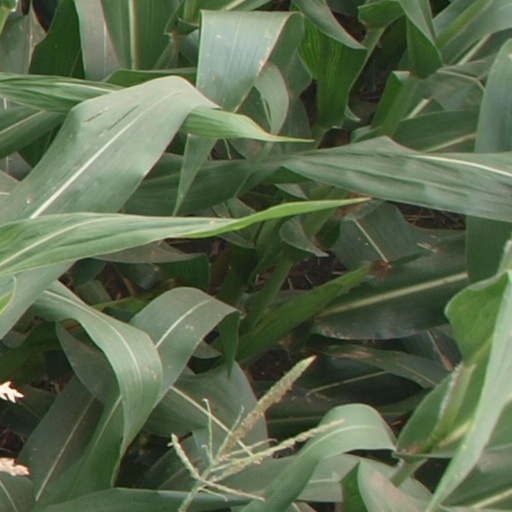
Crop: maize; corn